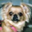
Label: dog